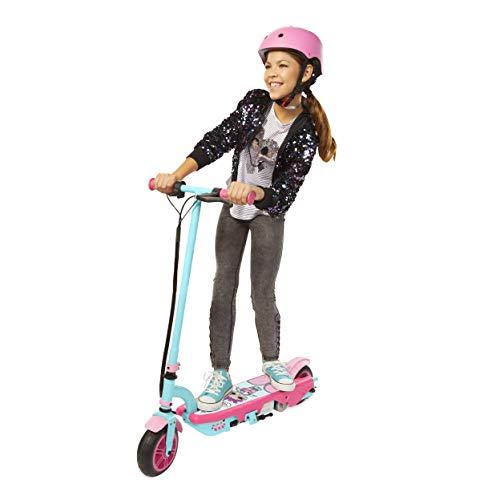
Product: L.O.L. Surprise! 550E Rechargeable Electric Scooter - Ride On Ul 2272 Certified, Multicolor
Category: Toys & Games | Tricycles, Scooters & Wagons | Ride-On Toys & Accessories
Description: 6 miles cruise range with rechargeable 12V 7Ah SLA battery.
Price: $149.99
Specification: ProductDimensions:14.4x36.7x36.2inches|ItemWeight:2.2pounds|ShippingWeight:33.4pounds(Viewshippingratesandpolicies)|ASIN:B07J33TZ85|Itemmodelnumber:649868|Manufacturerrecommendedage:6-13years